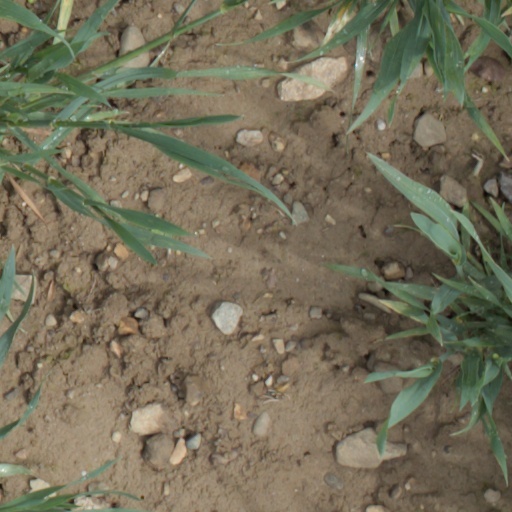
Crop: wheat